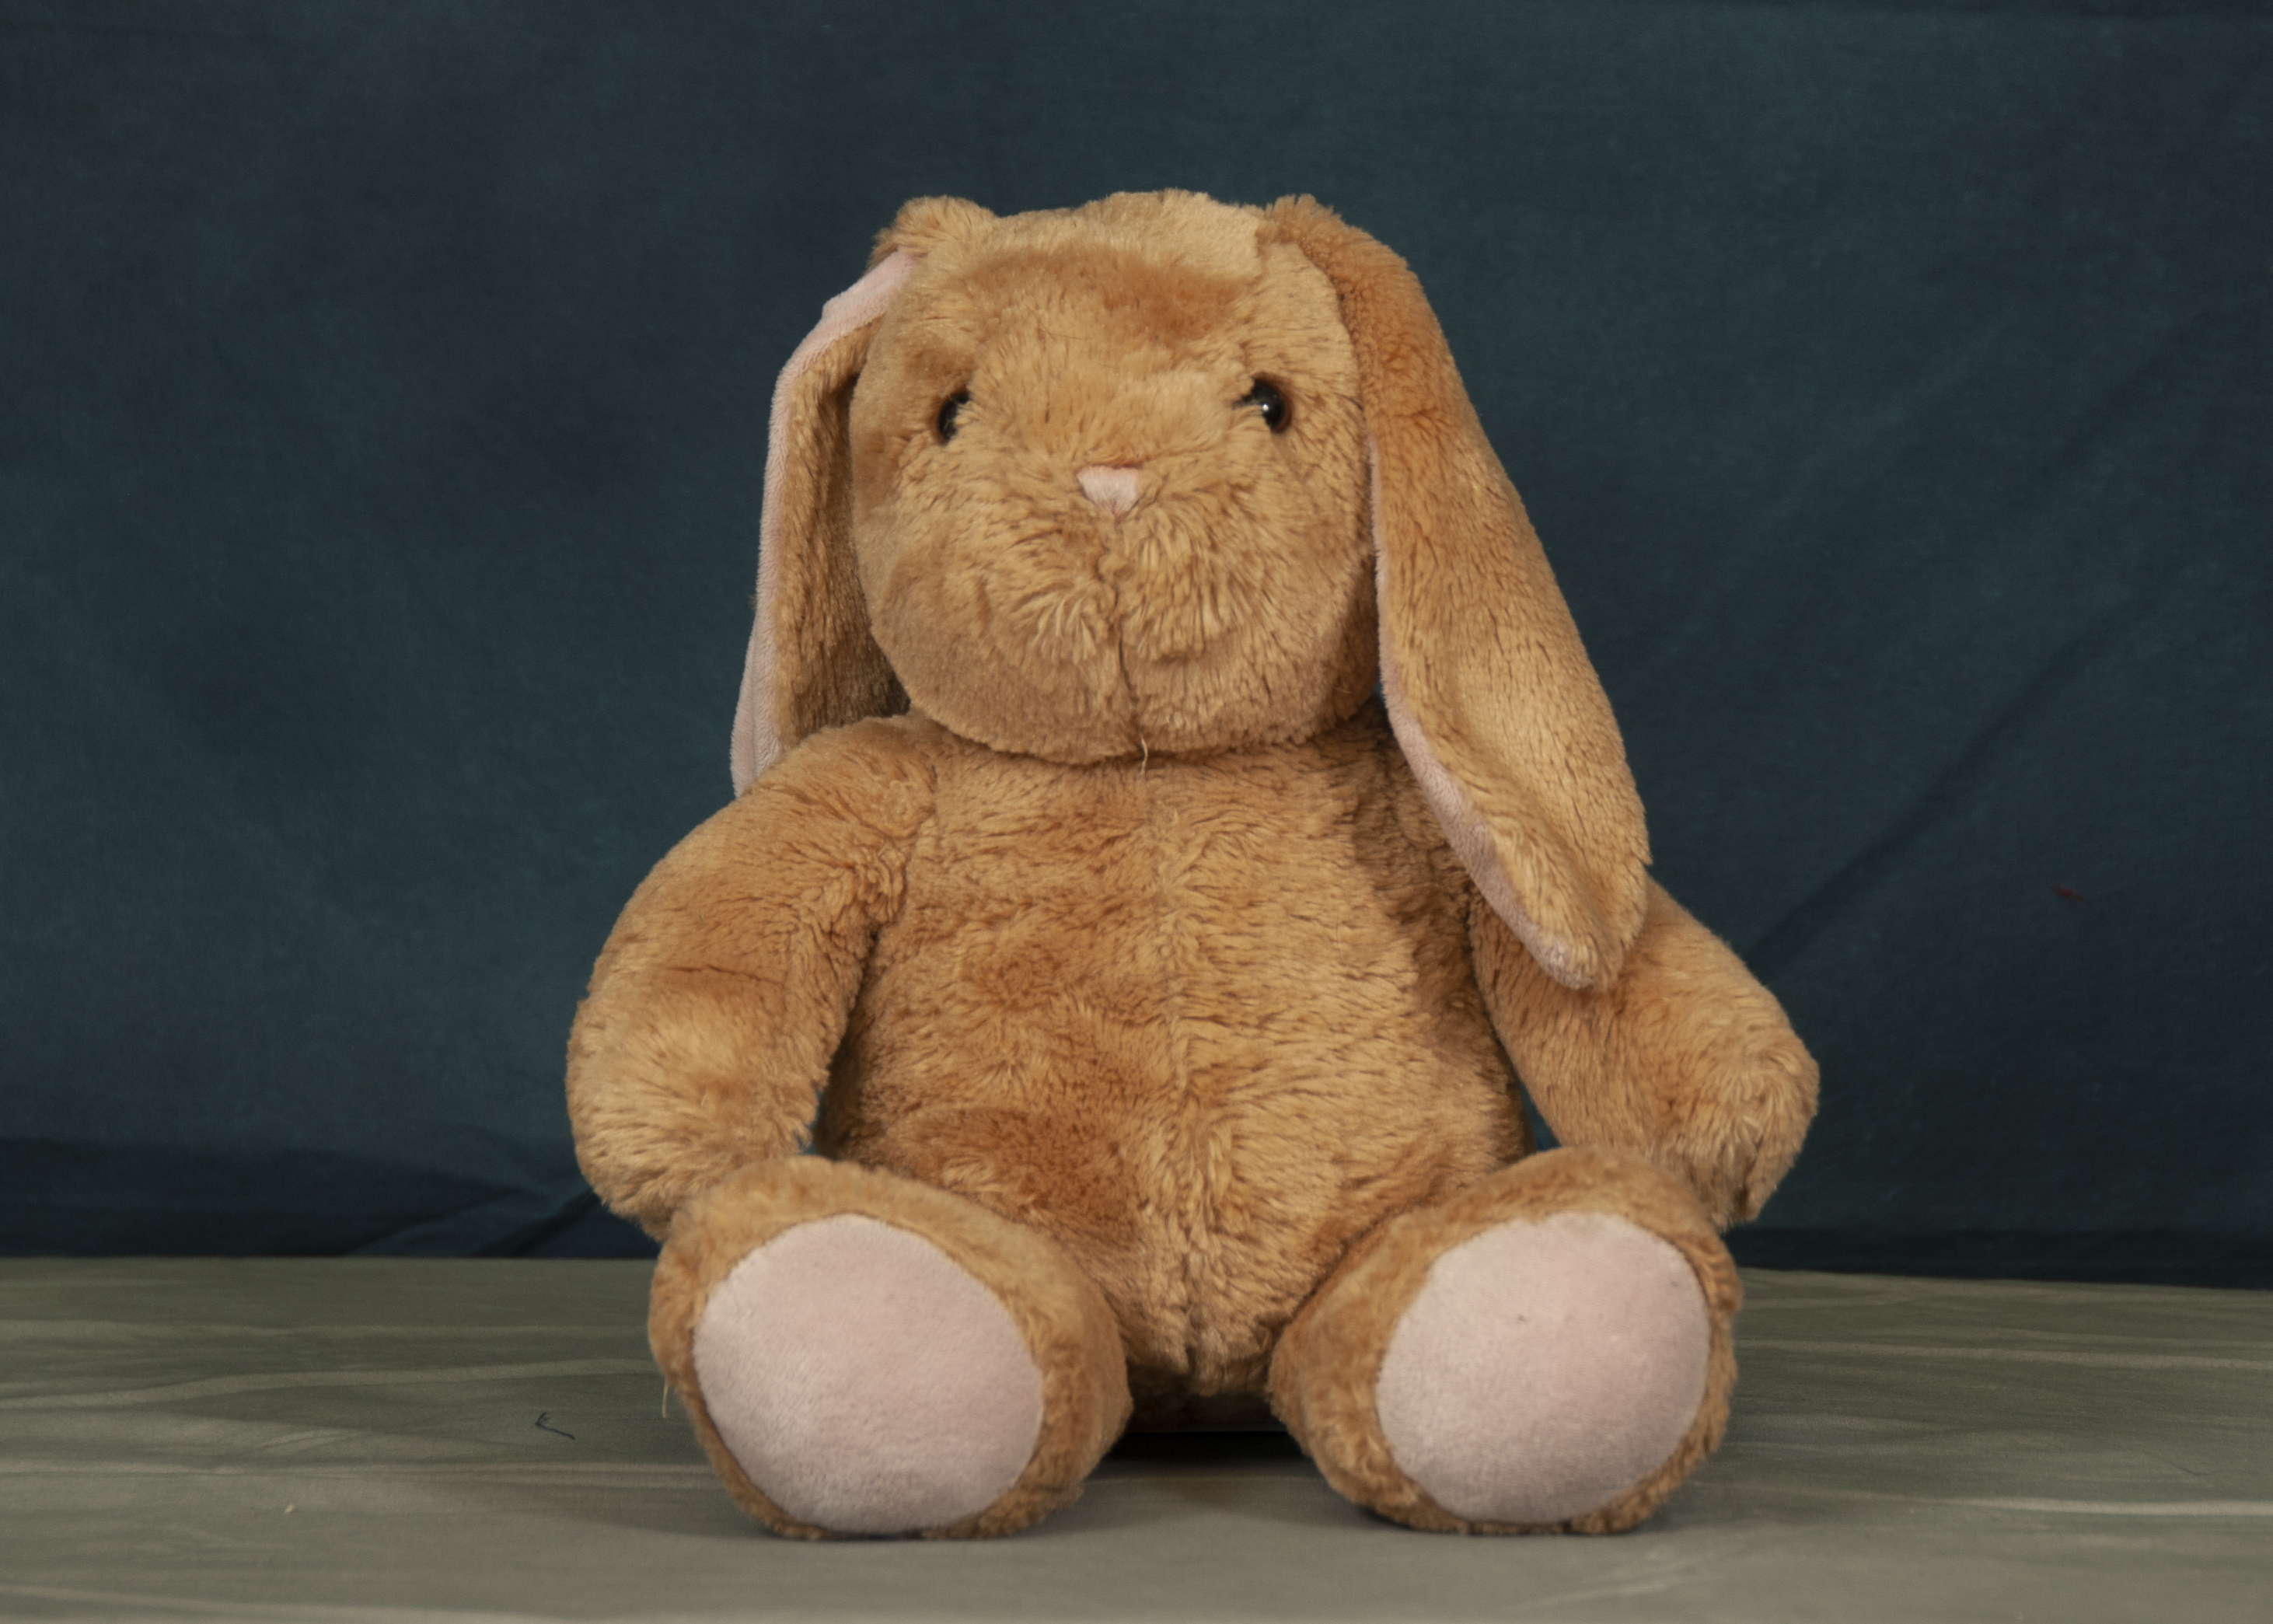
toy, stuffed toy, plush, organism, snout, material, rabits and hares, rabbit, fur